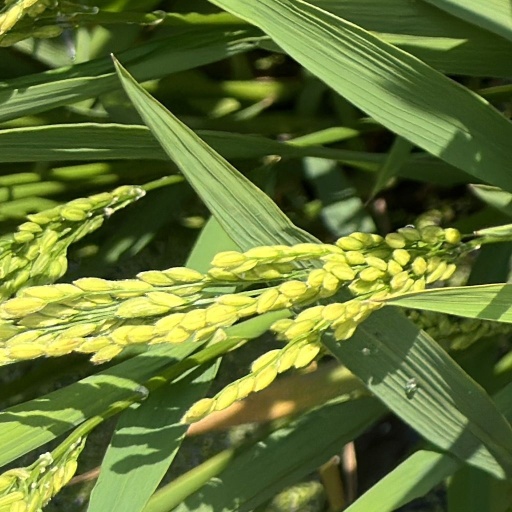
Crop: rice